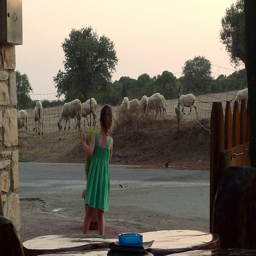
A little girl standing and facing a fence with animals behind it.
A small girl looks on at the sheep in the field across the street
A little girl looking across a road at a herd of sheep behind a fence.
A little girl in a green dress watching a herd of sheared sheep.
A herder looking out at a herd of sheep